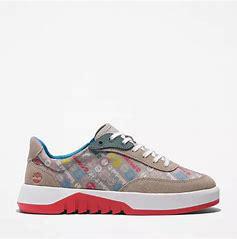
Brand: Timberland
Model: Supaway